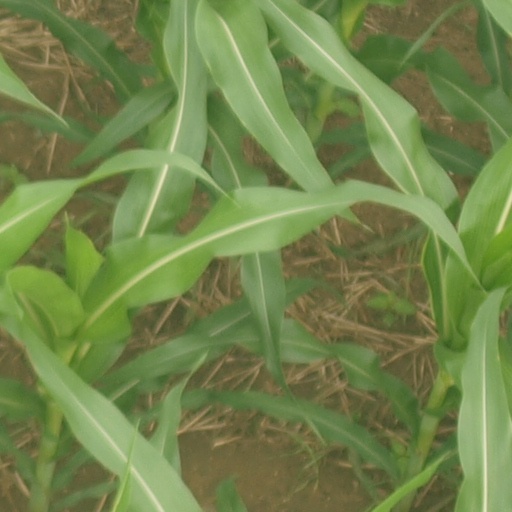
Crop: maize; corn